Den svenska psalmboken (1819)

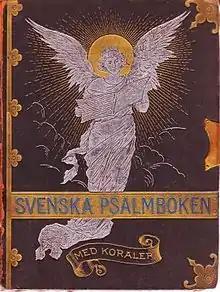
Deluxe edition from 1899. Fröléen & Comp. Lyrics, music, illustrations, gospel texts, etc.

The hymnbook was "approved and confirmed by the king" on 29 January 1819, but was not introduced for exclusive use throughout the country by one collective decision. Rather, it was successively adopted by each parish in the Church of Sweden by a separate decision at parish board meetings. From 1921 it was used together with a supplement, "", which included hymns by revivalists Lina Sandell and Carl Olof Rosenius.